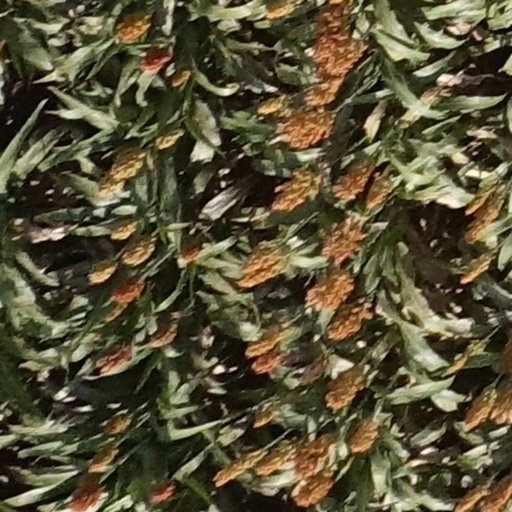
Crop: sorghum